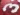
Number: 3